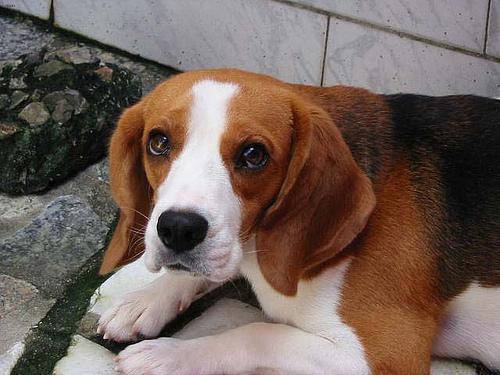
beagle